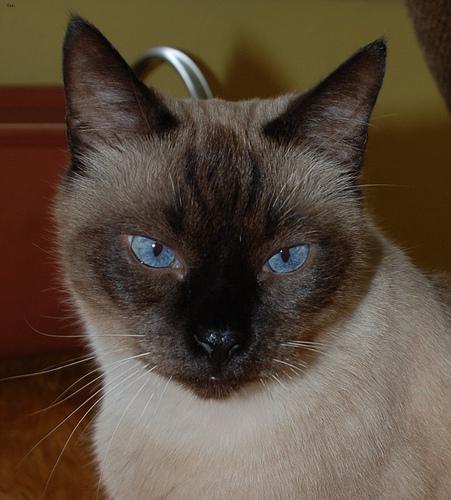
Breed: Siamese